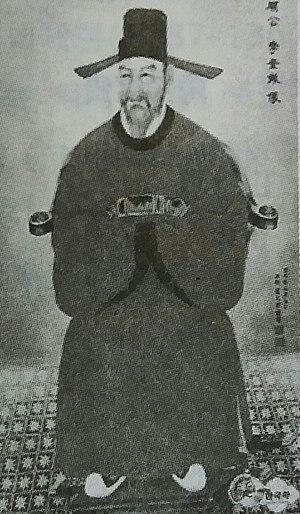
Yi Kyu-bo est un poète coréen du royaume de Koryo. Né en 1168 dans le Gyeonggi, il est l'auteur de La saga du roi Dongmyong et de 7000 poèmes. À partir de 1207, il rentre au gouvernement du général Choi Chung-heon. Il meurt à 72 ans en 1241.